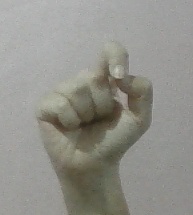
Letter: fa